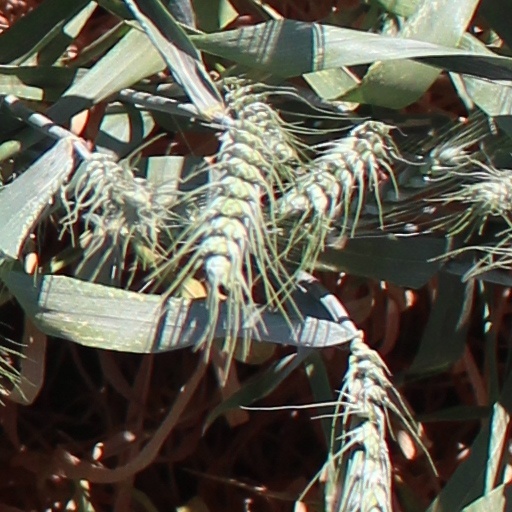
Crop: wheat